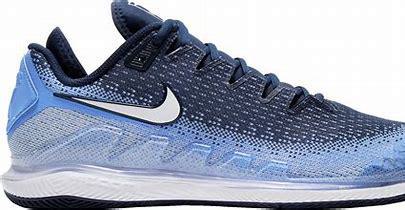
Brand: Nike
Model: Court Air Zoom Vapor X